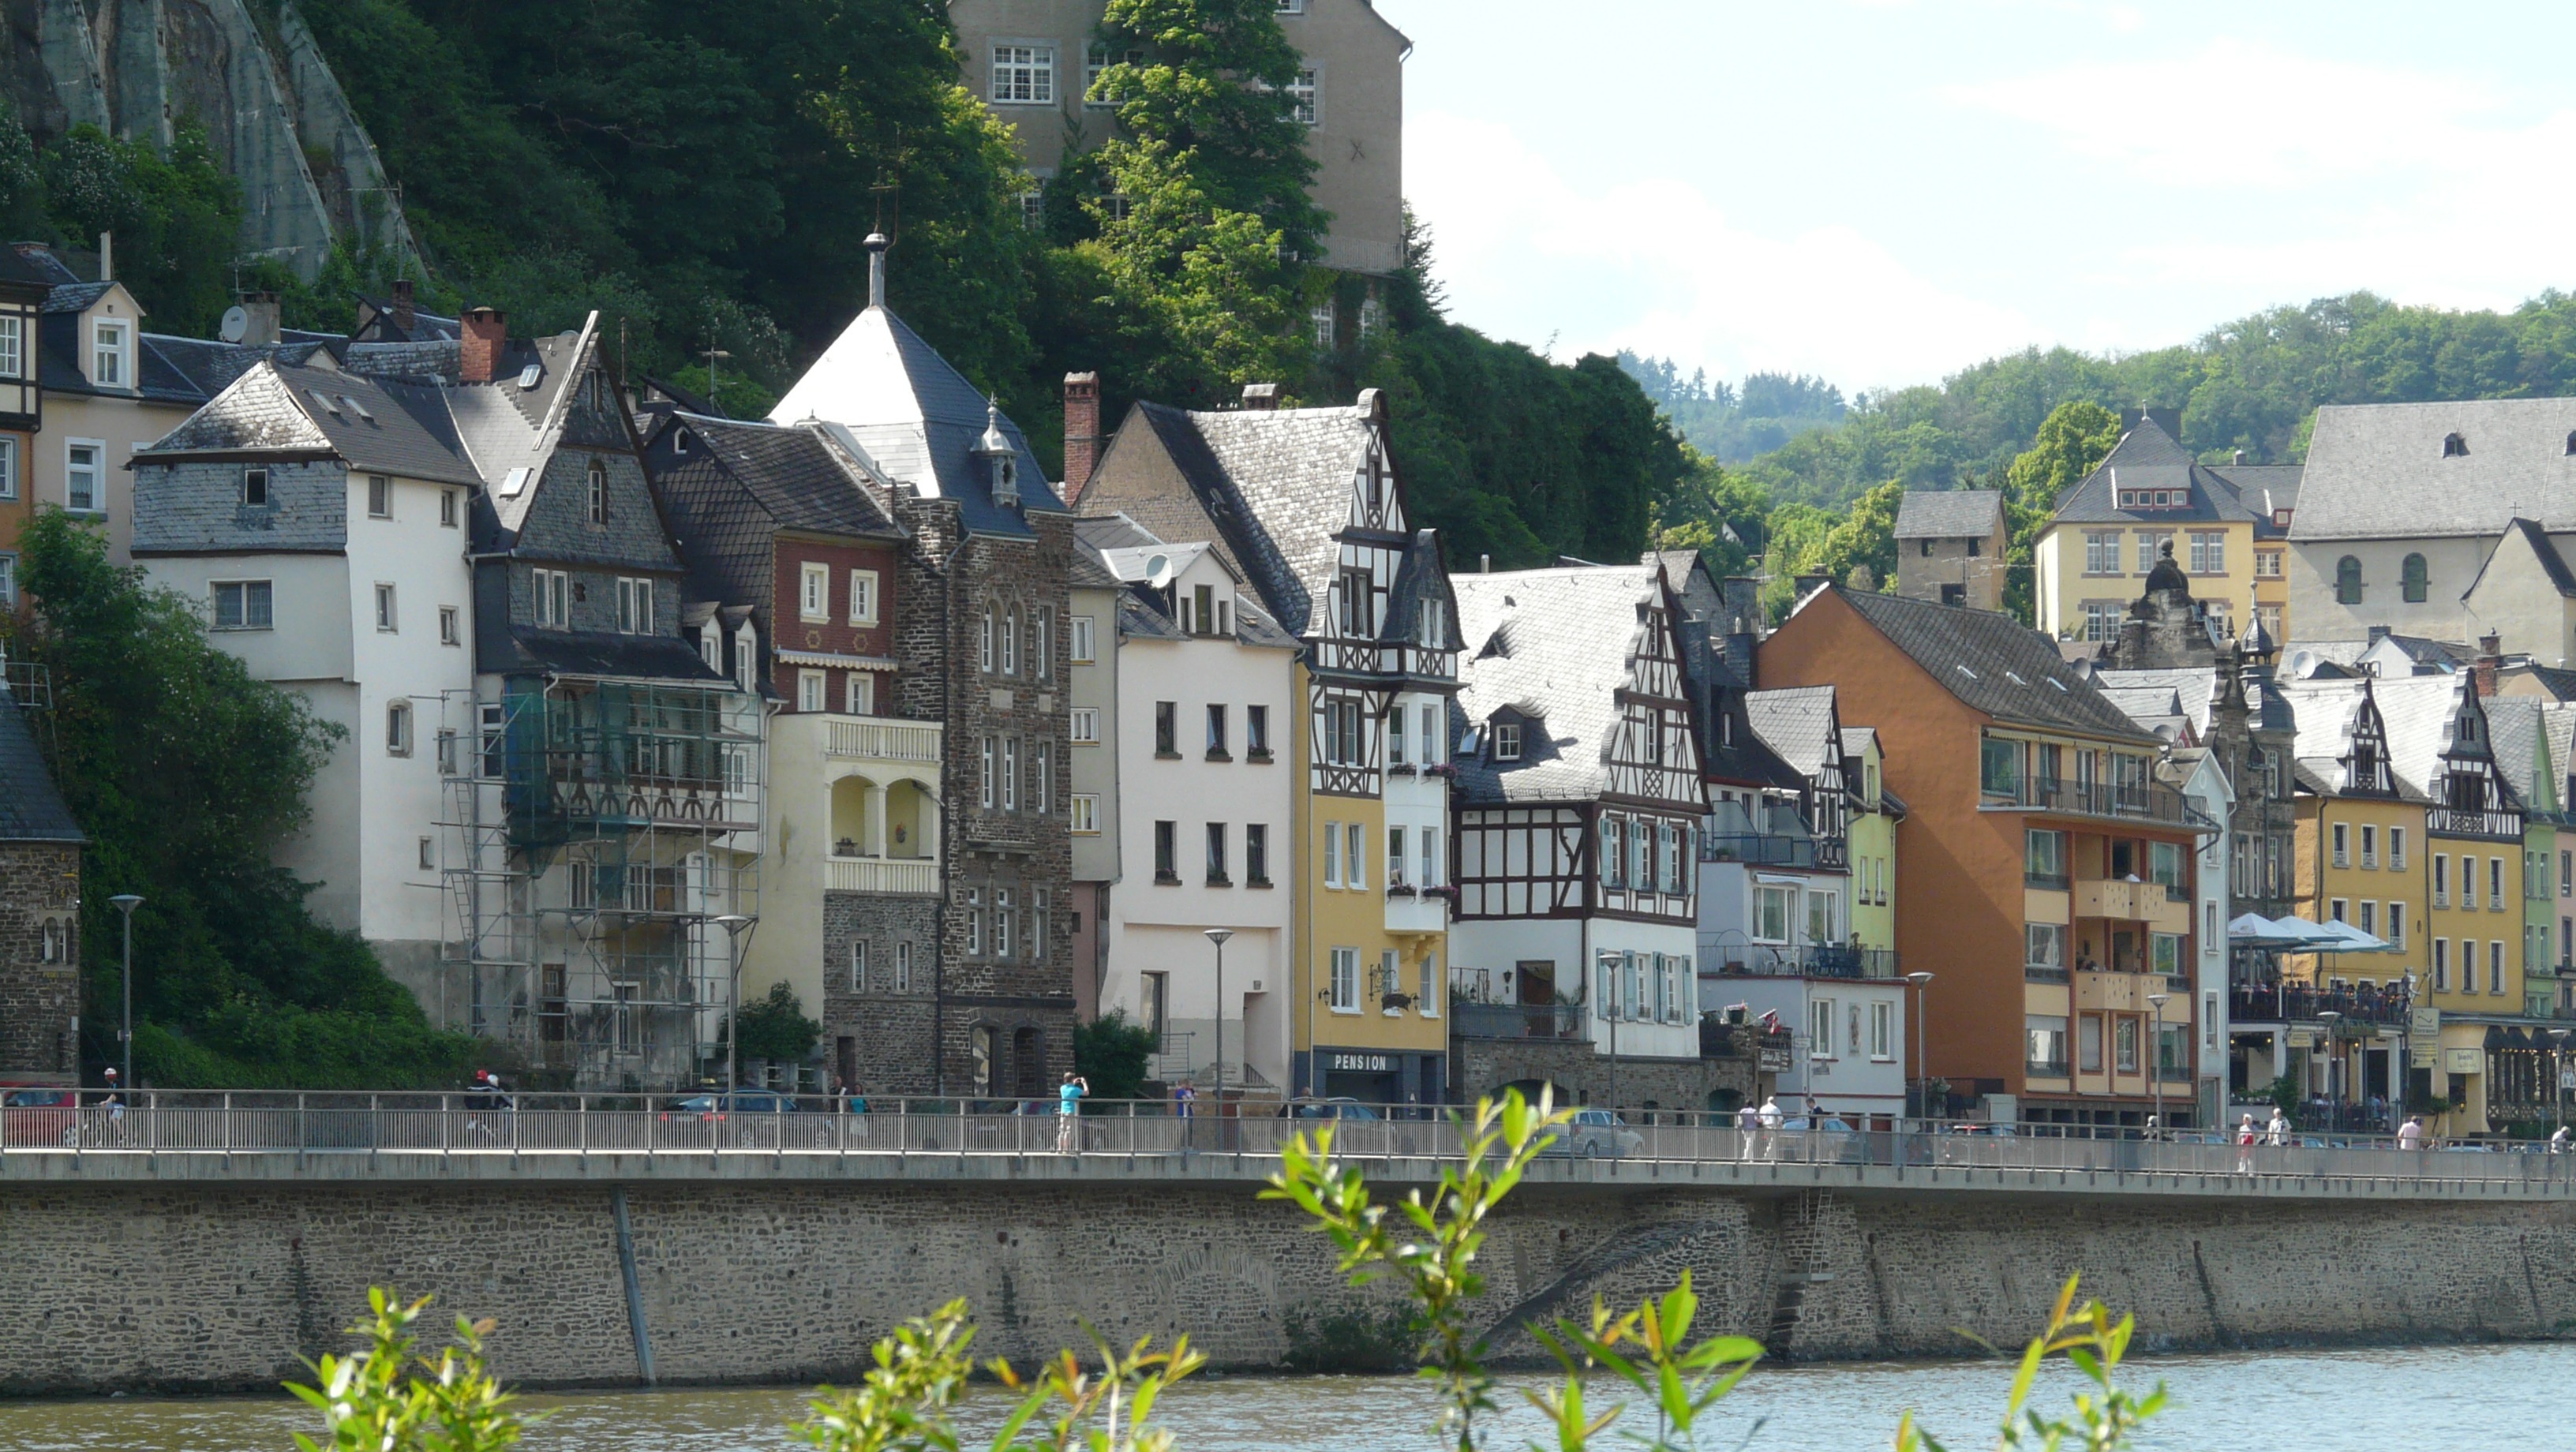
town, building, chateau, city, canal, village, waterway, homes, estate, sachsen, mosel, cochem, neighbourhood, tours, residential area